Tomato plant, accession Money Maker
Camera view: horizontal (90 deg, fisheye); turntable rotation: 240 degrees
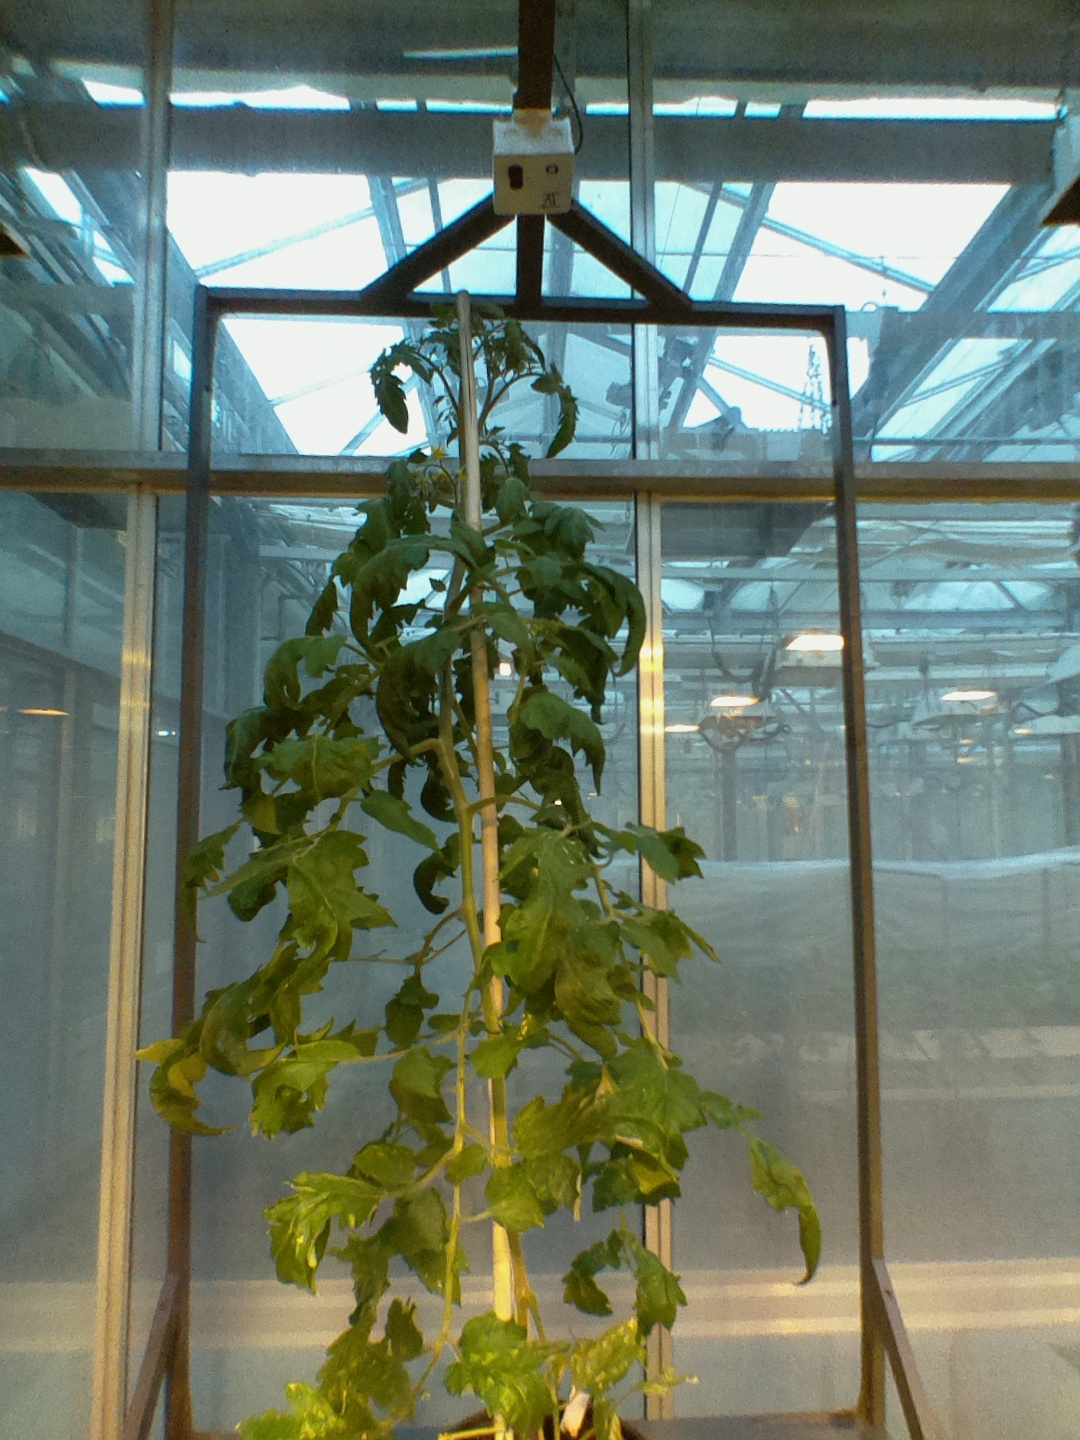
BBCH growth stage 69: End of flowering, 90%-100% of flowers open, more petals falling